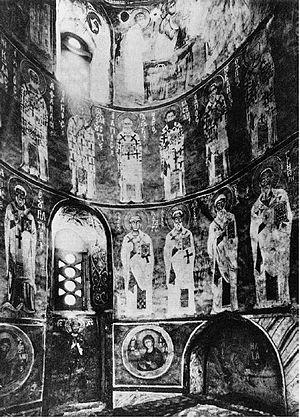
L'église de la Transfiguration du Sauveur-sur-Néréditsa ou église du Sauveur de Néréditsa ou église du Sauveur sur la colline de Néréditsa est une église orthodoxe dédiée à la Transfiguration, qui se situe à 1,5 km au sud de Veliki Novgorod, sur la rive droite de l'ancien cours d'un petit affluent de la Volkhov, tout près du centre archéologique de Riourik Gorodiche.
Olisseï Gretchine est un peintre d'icône, probablement d'origine grecque. Mais il est vrai que des origines étrangères étaient souvent données à des slaves et il pourrait aussi être le fils d'un boyard de Novgorod, Piotr Mikhalovitch. Olisseï Gretchine a travaillé à Novgorod aux XIIᵉ – XIIIᵉ siècle.